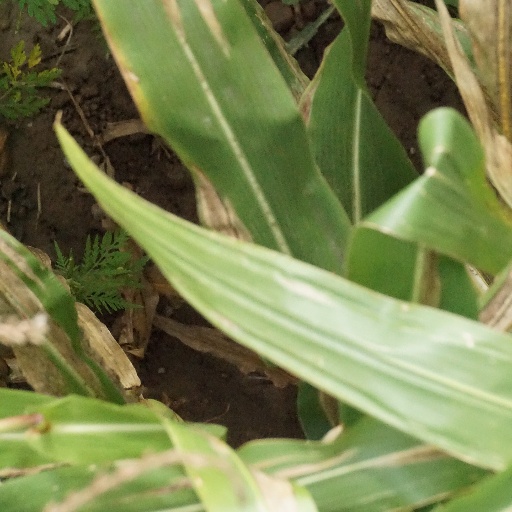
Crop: maize; corn